Poydras Market

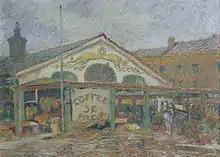
Poydras Market in 1905; painting by William Woodward.

Poydras Market was built in 1837 through a land relinquished by Carrollton Railroad Company in order to sell goods transported by the rail system. It was located on Poydras Street across from Maylie's Restaurant. The area was frequented by prominent families in the area, who kept it quite busy.